President of France

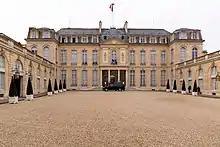
The Élysée Palace, the principal residence of the president

The president of the Republic is paid a salary according to a pay grade defined in comparison to the pay grades of the most senior members of the French Civil Service ("out of scale", , those whose pay grades are known as letters and not as numeric indices). In addition they are paid a residence stipend of 3%, and a function stipend of 25% on top of the salary and residence indemnity. This gross salary and these indemnities are the same as those of the prime minister, and are 50% higher than the highest paid to other members of the government, which is itself defined as twice the average of the highest (pay grade G) and the lowest (pay grade A1) salaries in the "out of scale" pay grades. it amounts to a monthly pay of 20,963 euros, which fits the 19,000 euros quoted to the press in early 2008. Using the pay grades starting from 1 July 2009, this amounts to a gross monthly pay of €21,131. The salary and the residence stipend are taxable for income tax. The official residence and office of the president is the Élysée Palace in Paris. Other presidential residences include: